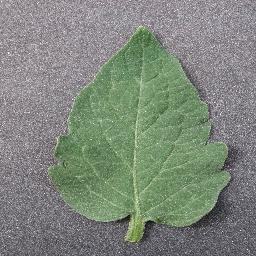
Label: Tomato___healthy